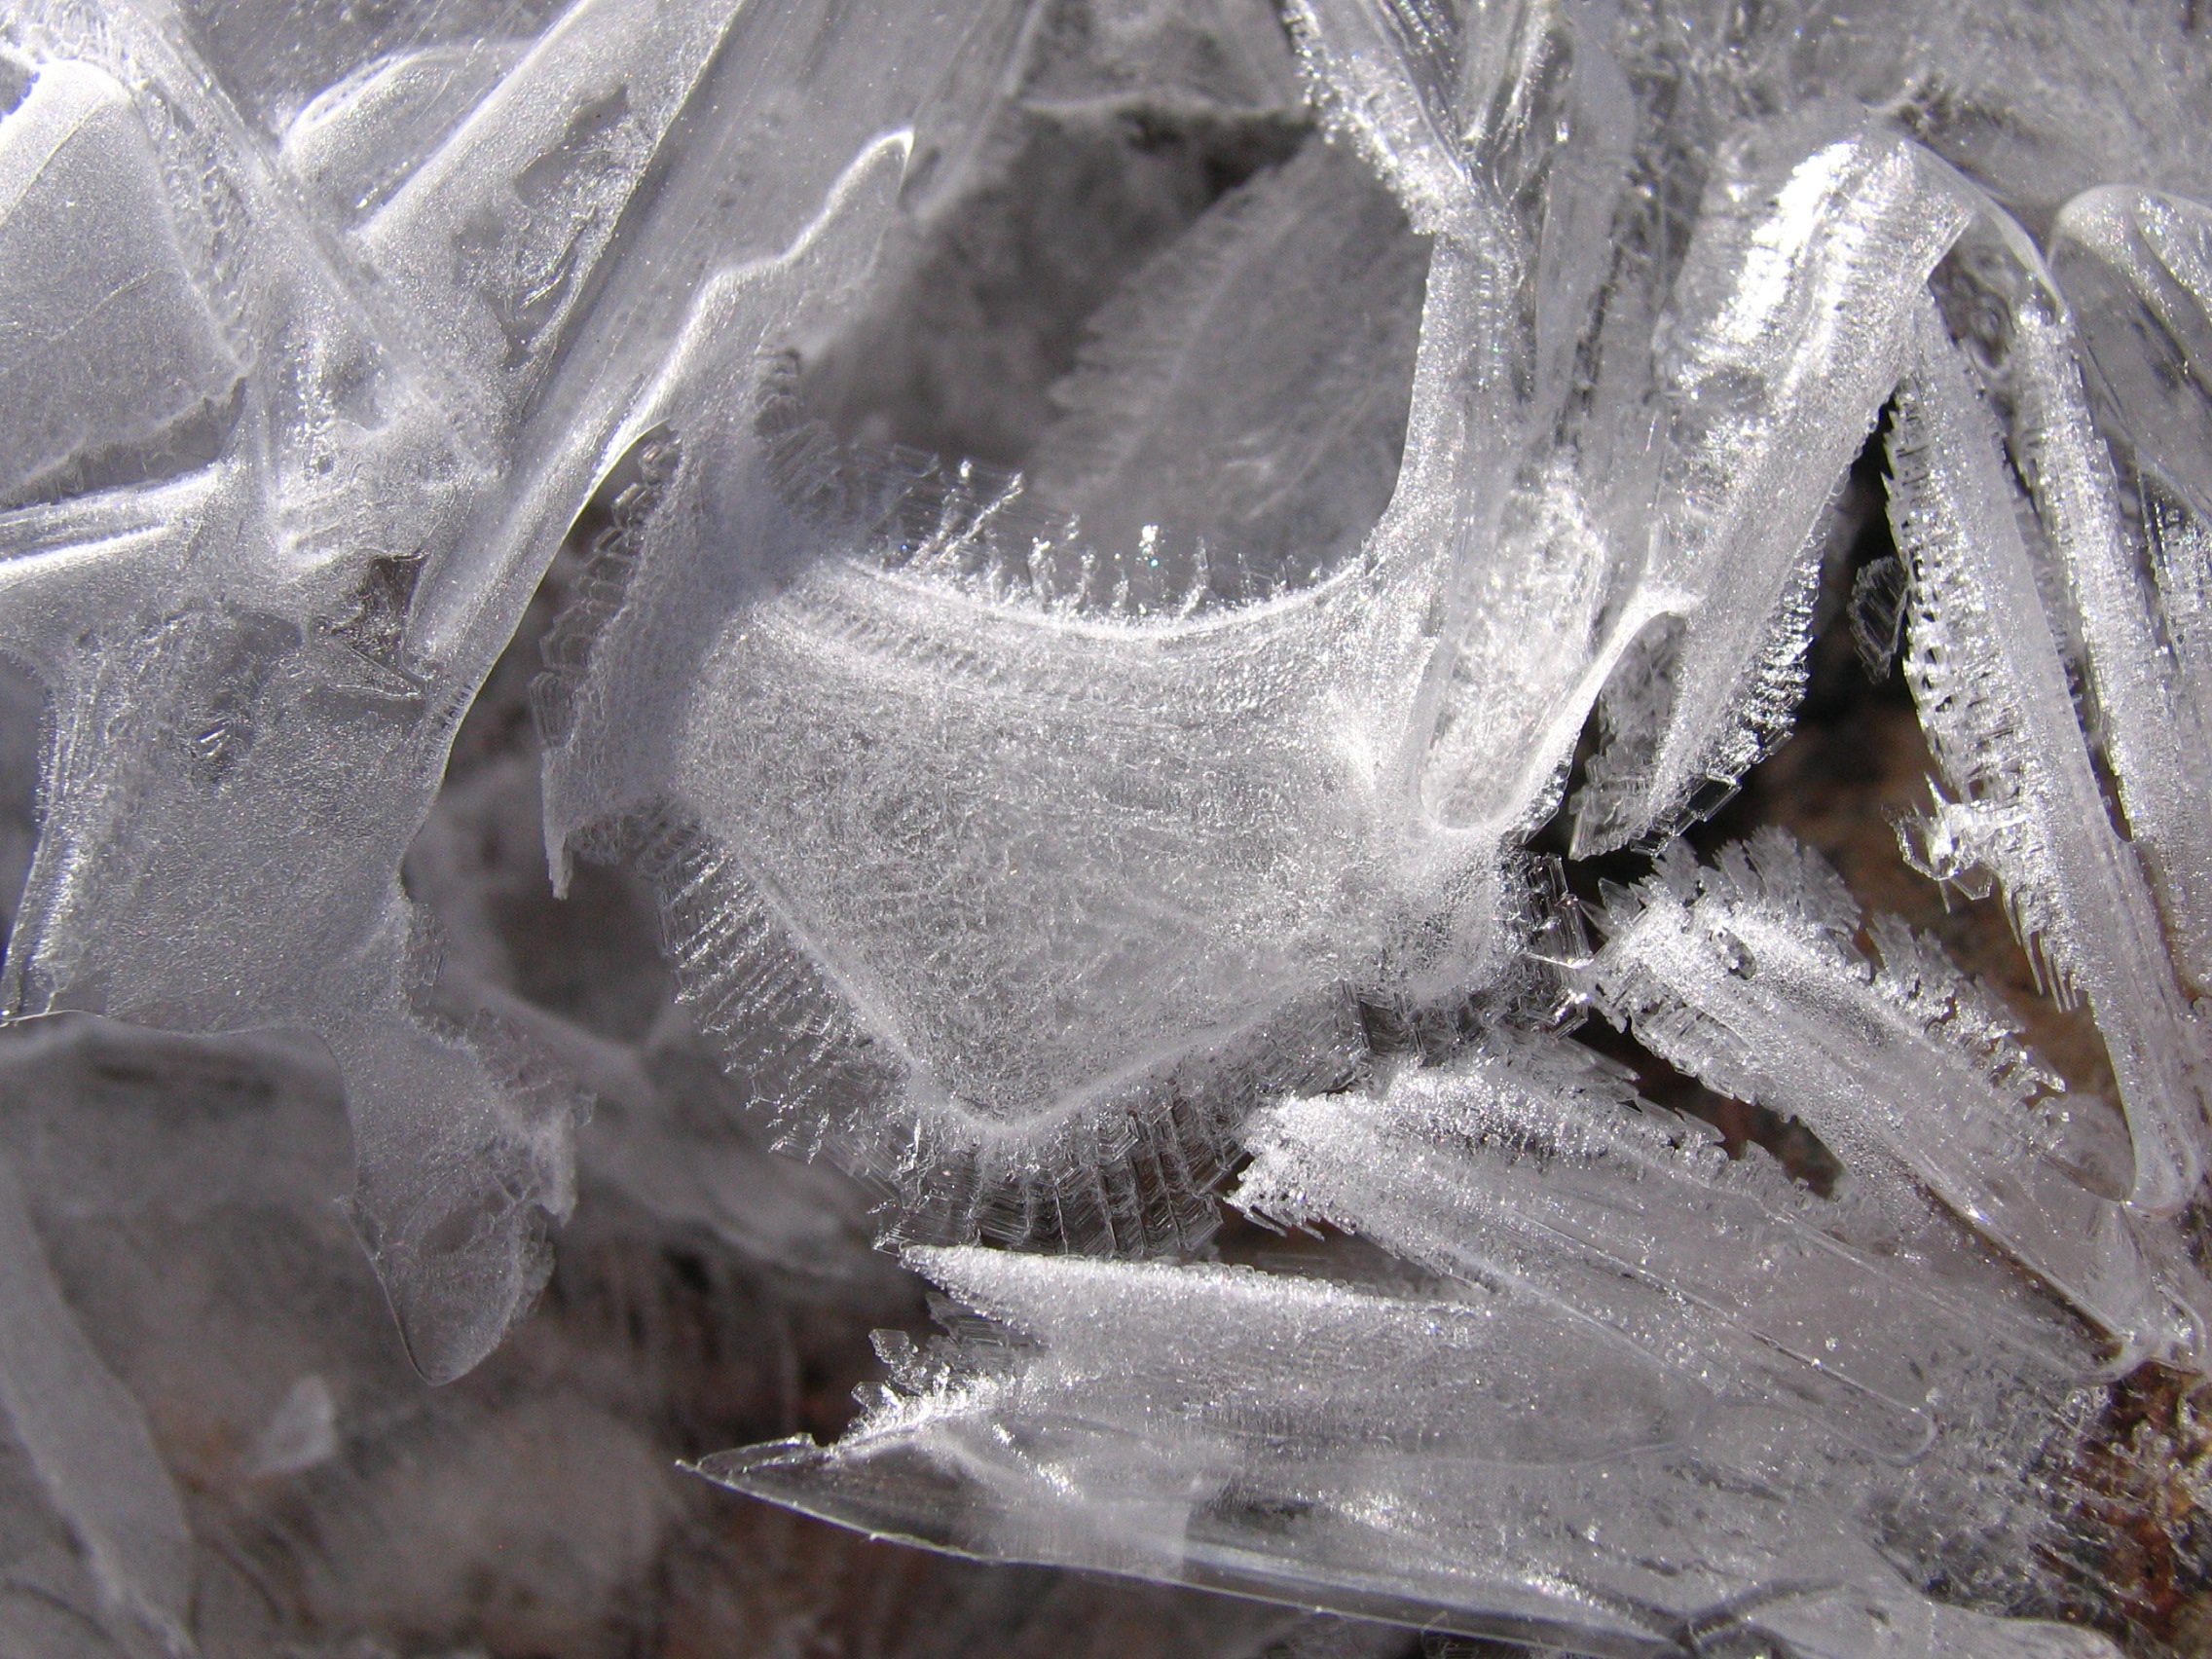
nature, rock, winter, glass, frost, formation, ice, macro, salt, icicle, melting, mineral, freezing